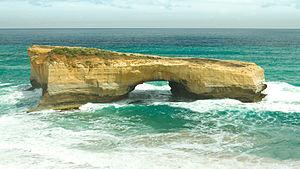
Le ""Pont de Londres"" (London Bridge) photographié un jour d'été depuis la Great Ocean Road"
London Arch est une arche naturelle de calcaire située dans le parc Parc national de Port Campbell, au Victoria en Australie.
La Great Ocean Road est une route côtière de 243 km longeant l'État de Victoria, situé sur la côte sud-est en Australie entre les villes de Torquay et de Allansford. Construite entre 1919 et 1932 par des soldats revenus de la Première Guerre mondiale, cette route est devenue un haut lieu touristique du Victoria. Elle offre de magnifiques vues du détroit de Bass avec des paysages faits de falaises et autres formations rocheuses impressionnantes, telles que le Loch Ard Gorge, le Grotto, le London Bridge et surtout les fameux Douze Apôtres. Elle est aussi bordée par la plage de Torquay, mondialement réputée pour le surf. Elle fait partie de la Australian National Heritage List depuis le 7 avril 2011.